The Amazing Race Canada 1

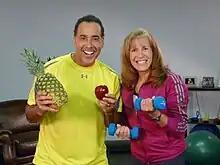
Hal Johnson and Joanne McLeod

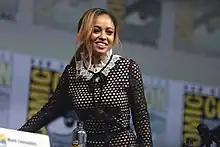
Vanessa Morgan

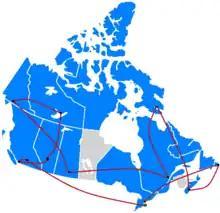
The complete route map of "The Amazing Race Canada 1".

Notable contestants included "Body Break" hosts Hal Johnson and Joanne McLeod, amputee veteran Jody Mitic, and actress Vanessa Morgan.